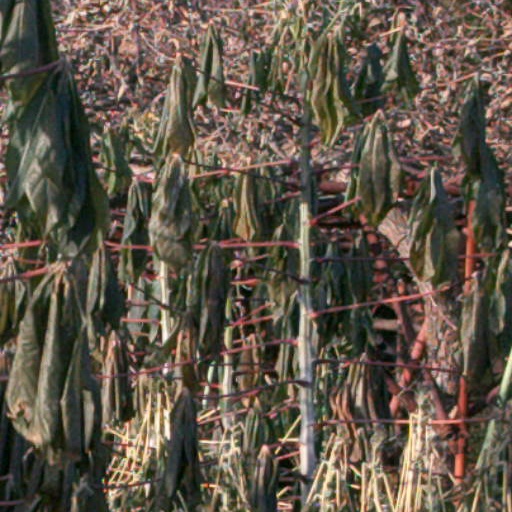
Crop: cassava